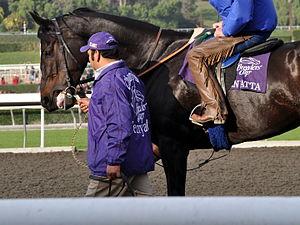
Zenyatta est une jument de course pur-sang anglais américaine née en 2004. Lauréate de deux épreuves de la Breeders' Cup, elle est demeurée invaincue durant 19 courses, terminant deuxième lors de ses adieux à la compétition.